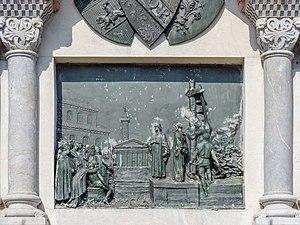
Sur la place Piazzale Arnaldo á Brescia en Italie.